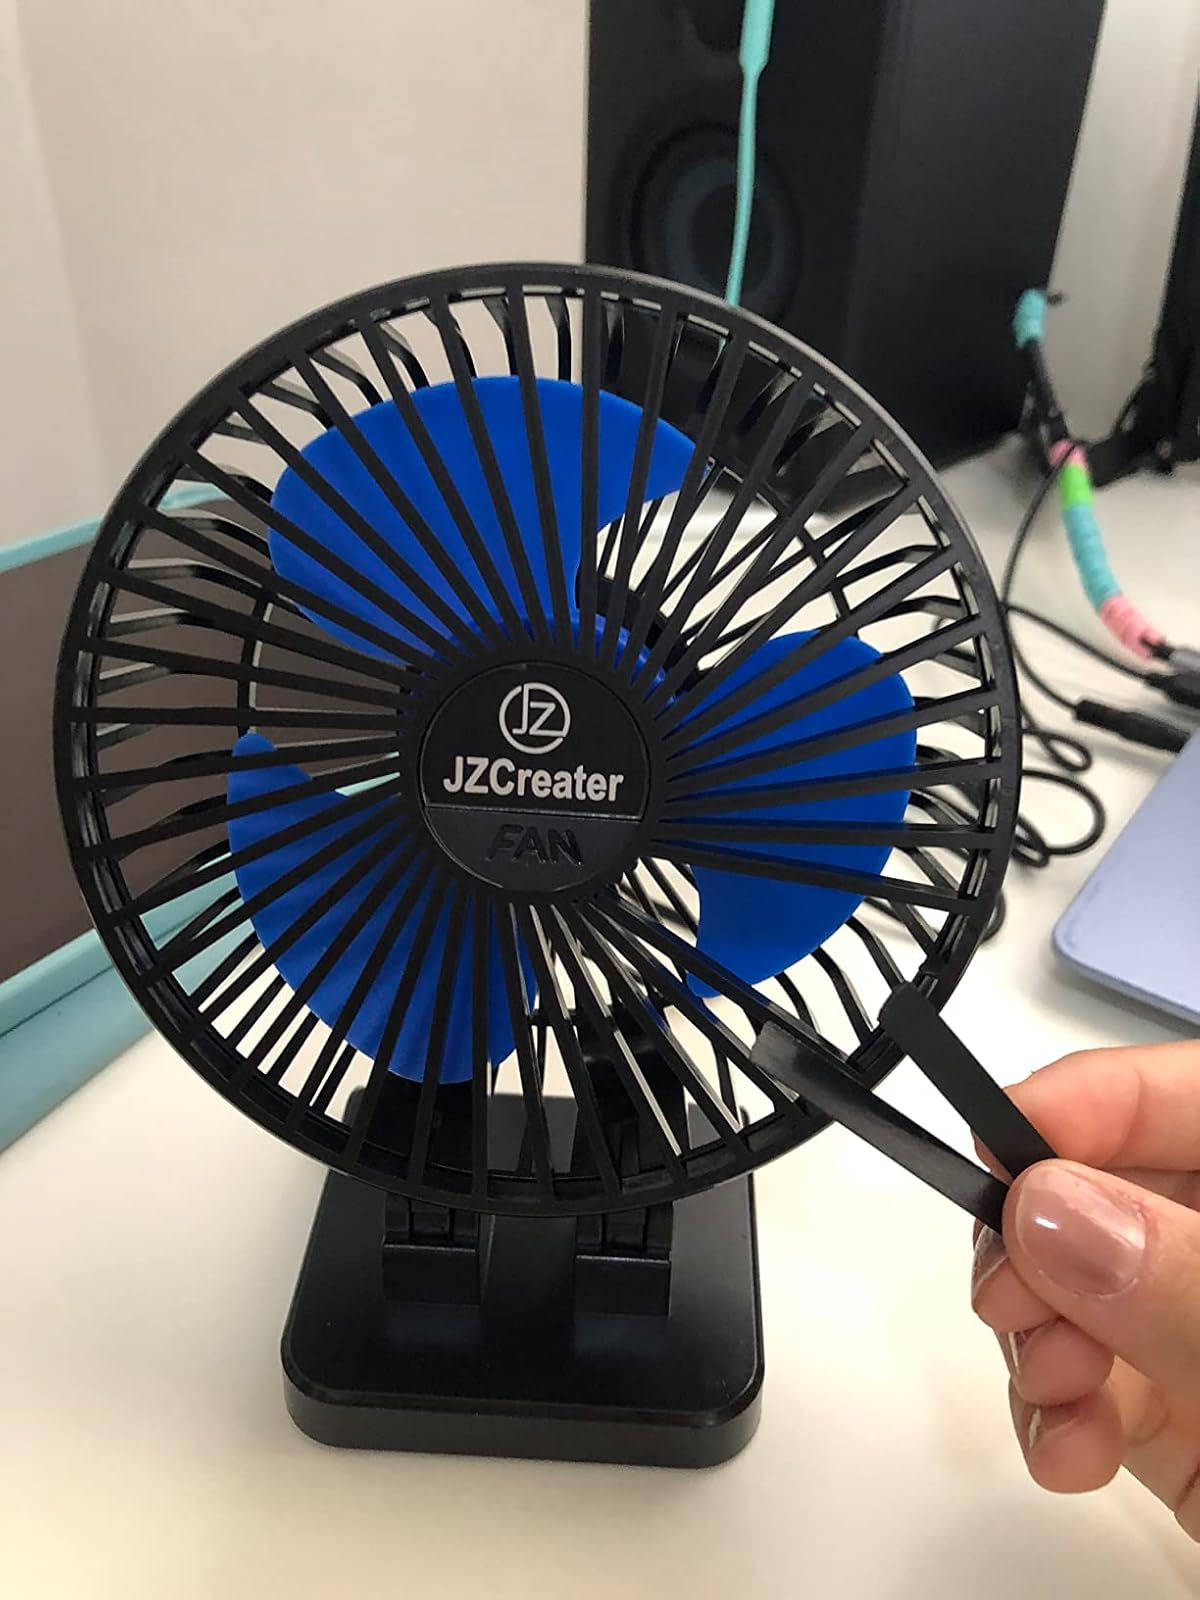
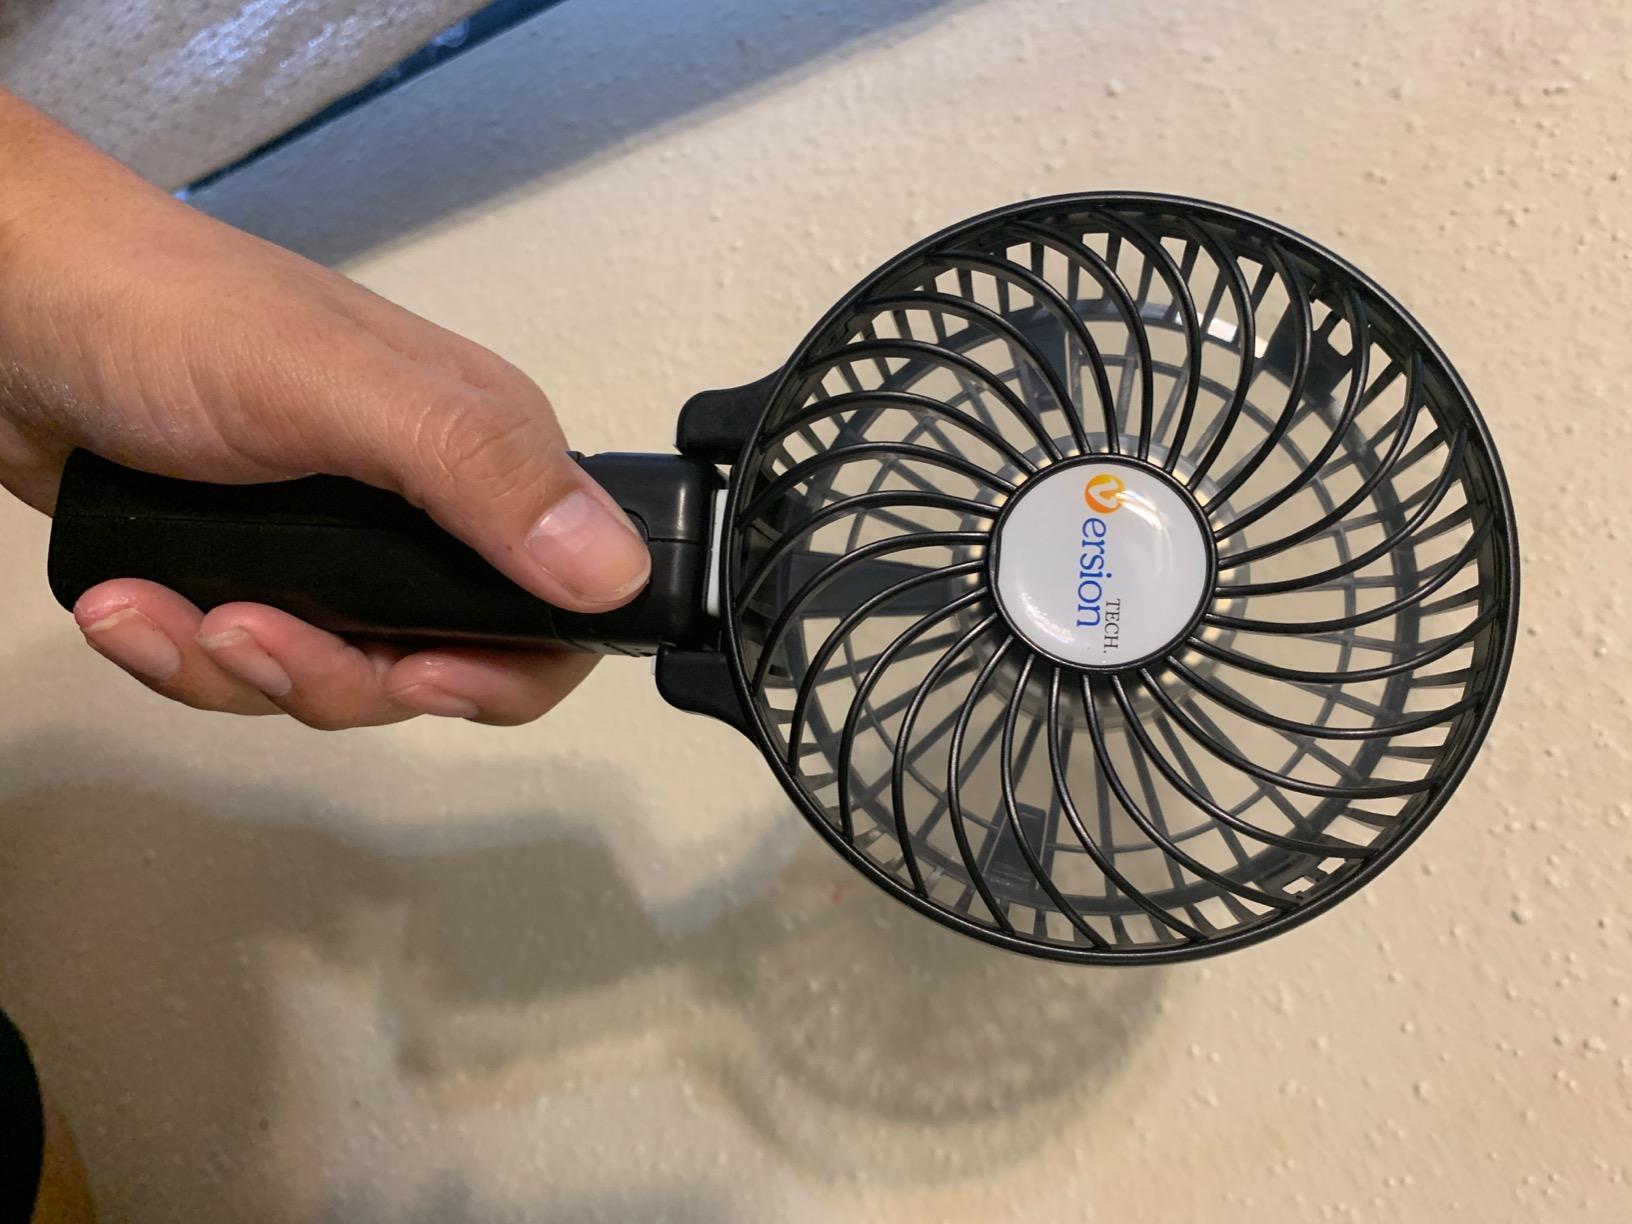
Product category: fan
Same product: no